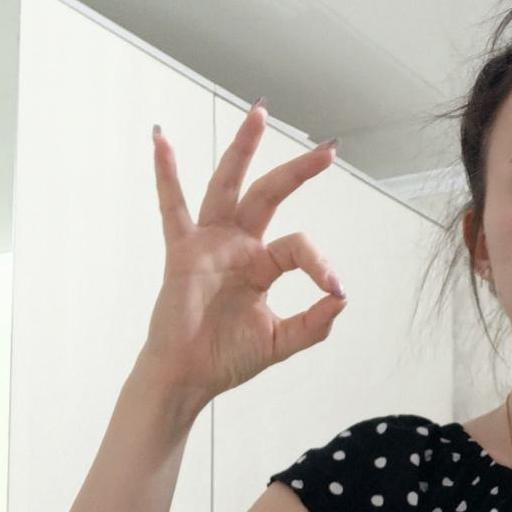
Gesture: ok